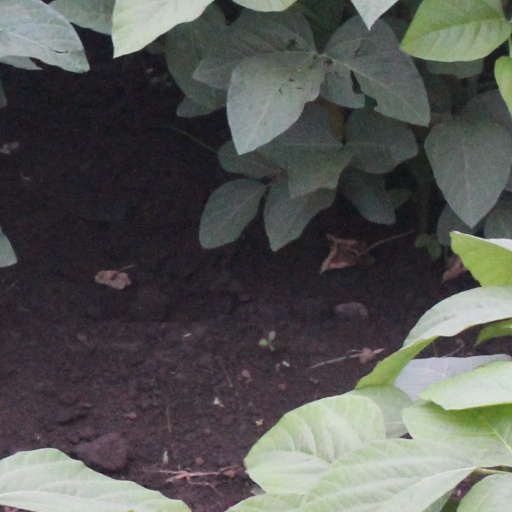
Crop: soybean